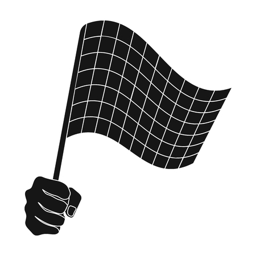
a racing , starting and finishing fluttering flag in his hand .